Arcades Project

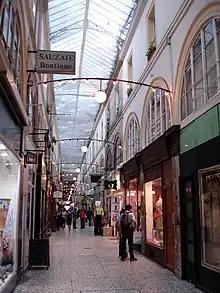
View of an arcade (the "passage Choiseul", located in the second arrondissement of Paris), as an example of the characteristic architecture of the covered arcades of 19th-century Paris.

Das Passagen-Werk or Arcades Project was an unfinished project of German philosopher and cultural critic Walter Benjamin, written between 1927 and his death in 1940. An enormous collection of writings on the city life of Paris in the 19th century, it was especially concerned with Paris's iron-and-glass covered "arcades" (known in French as the "passages couverts de Paris").